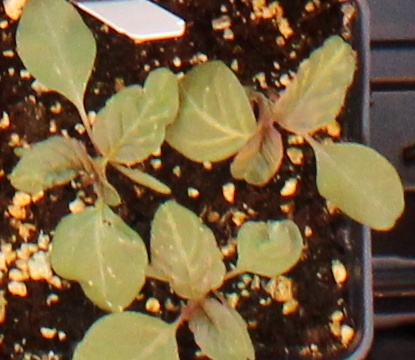
Label: Redroot Pigweed